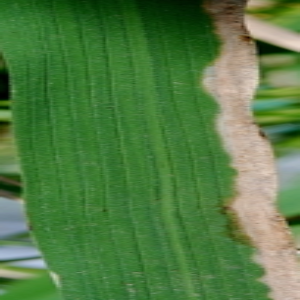
Disease: Bacterialblight